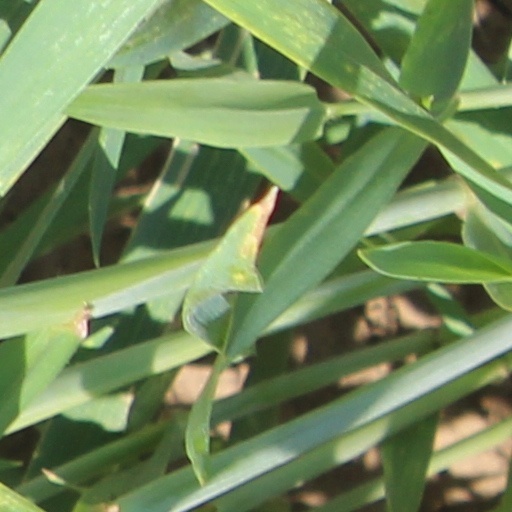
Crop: wheat